Gerhard Wack

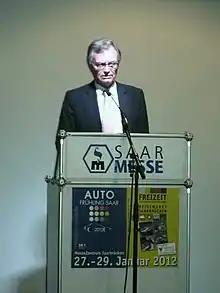
Wack in January 2012

Gerhard Wack (born 21 August 1945) is a German politician. He served as the State Secretary in the Ministry of Finance of the federal state Saarland from 1999 to 2012.